Zigong North railway station

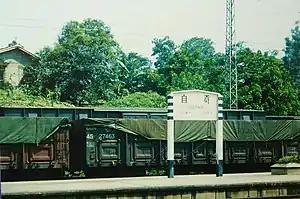

Zigong North railway station is a railway station in Da'an District, Zigong, Sichuan, China. It opened in 1958. It was formerly named "Zigong" but was renamed on 30 April 2021 in preparation for the opening of the new Zigong railway station.